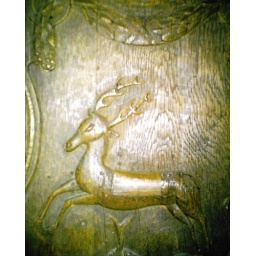
engraving on a door in the castle 1